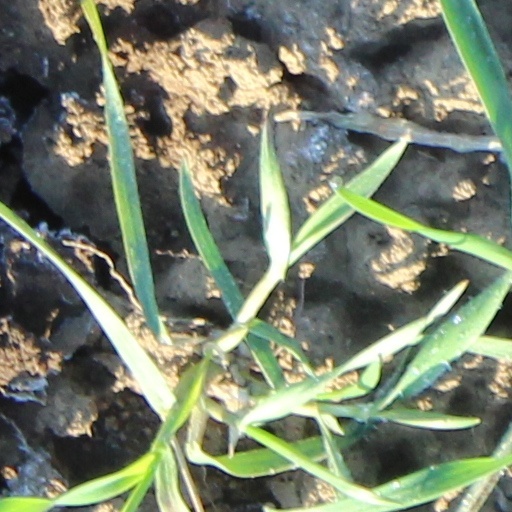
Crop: wheat